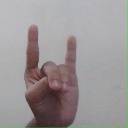
अक्षर: श